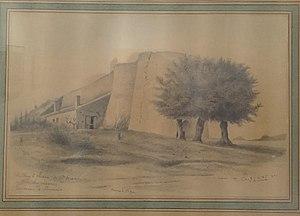
Le four à chaux de Ste marie Près des Léards, environs d'Ancenis. Jean Coraboeuf (1870-1947)
Les fours à chaux de Liré sont une série de plusieurs générations de fours à chaux ayant existé à Liré, commune déléguée de la commune d'Orée d'Anjou, dans le département de Maine-et-Loire en région Pays de la Loire.